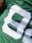
Number: 8